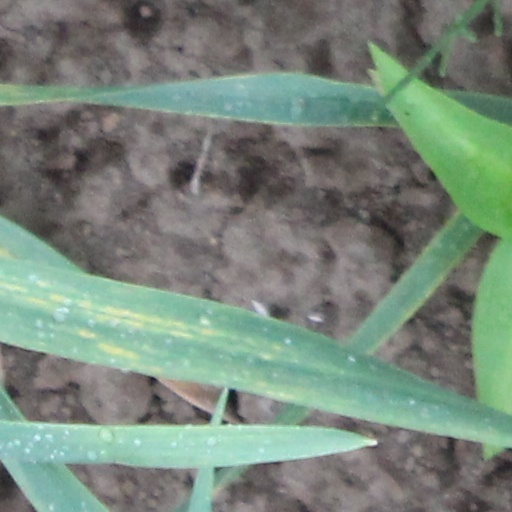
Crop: wheat